Imperial Diet (Holy Roman Empire)

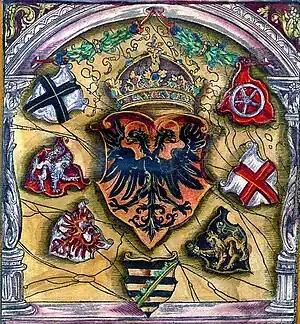
The coats of arms of prince electors surround the Holy Roman Emperor's, from flags book of Jacob Köbel (1545).

The Electoral College ("Kurfürstenrat") was led by the Prince-Archbishop of Mainz in his capacity as Archchancellor of Germany. The seven Prince-electors were designated by the Golden Bull of 1356: